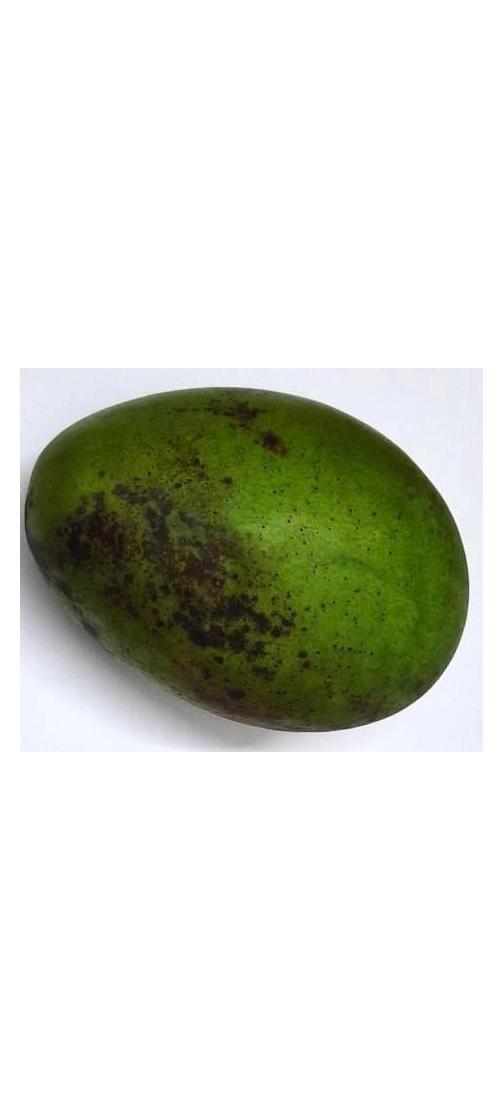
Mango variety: Harivanga